Aircraft Reactor Experiment

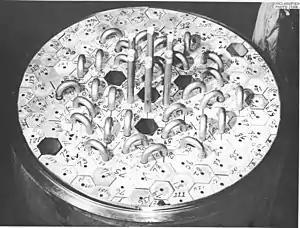
Aircraft Reactor Experiment during assembly showing BeO moderator blocks interlaced with circulating fuel tubes

The Aircraft Reactor Experiment (ARE) was an experimental nuclear reactor designed to test the feasibility of fluid-fuel, high-temperature, high-power-density reactors for the propulsion of supersonic aircraft. It operated from November 8–12, 1954, at the Oak Ridge National Laboratory (ORNL) with a maximum sustained power of 2.5 megawatts (MW) and generated 96 MW-hours of energy.